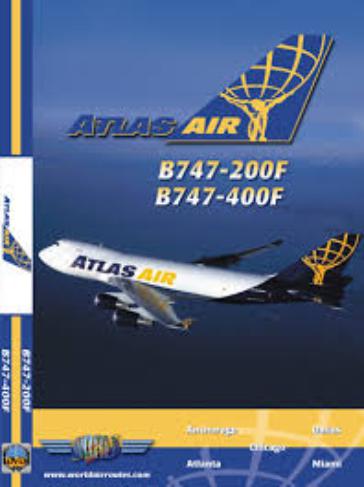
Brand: atlas air
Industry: Transportation